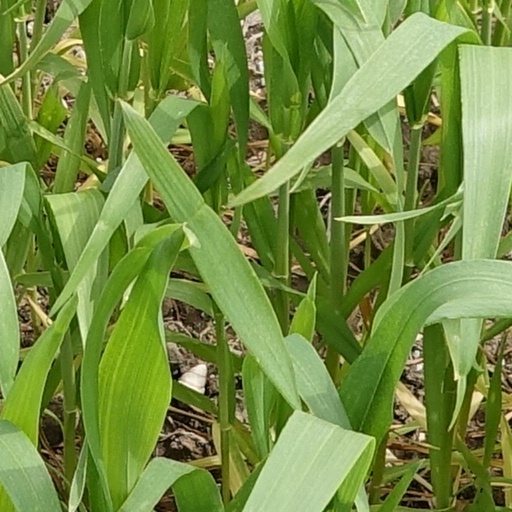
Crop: wheat